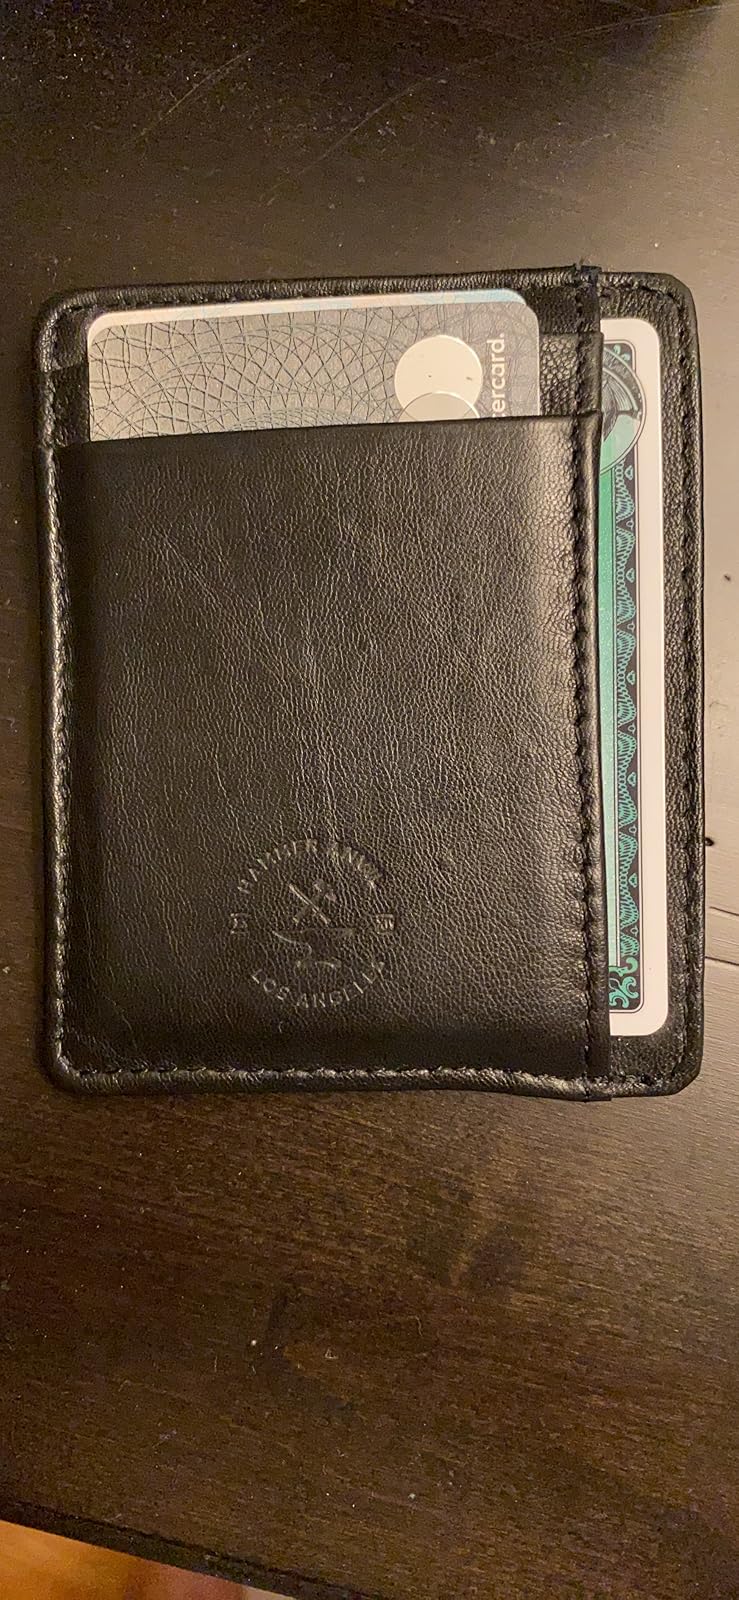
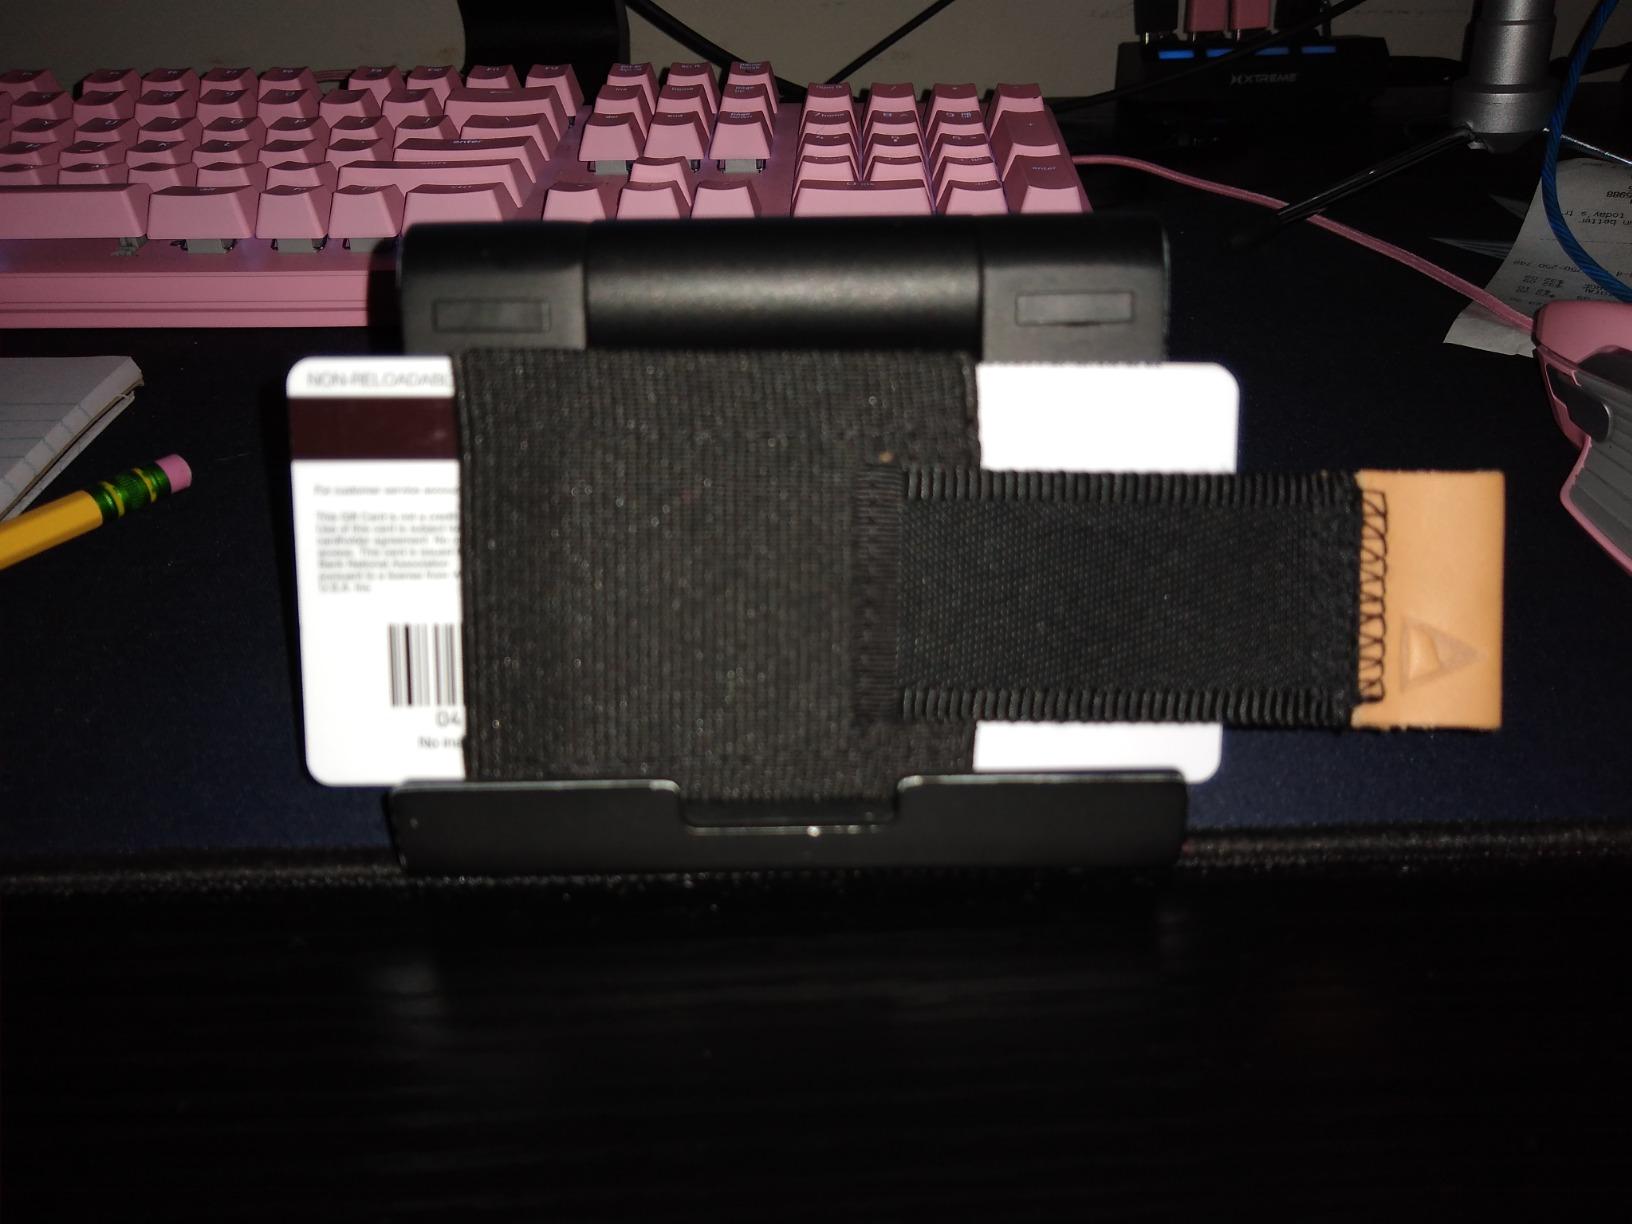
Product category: accessories_wallet
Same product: no